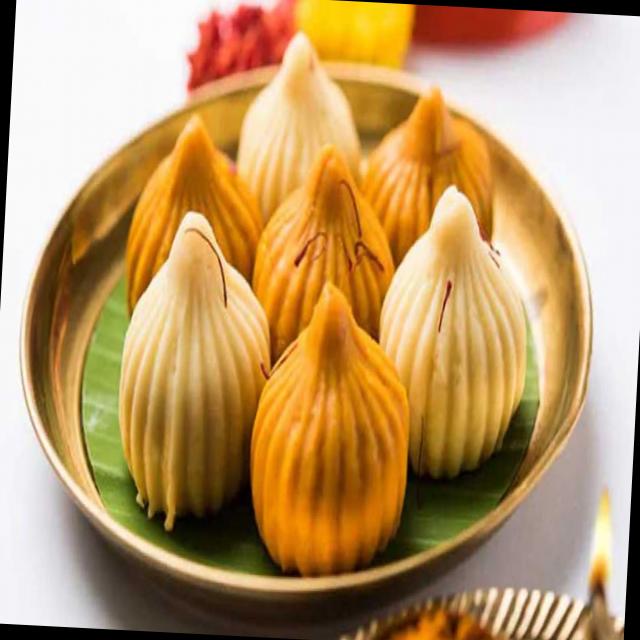
Dish: modak